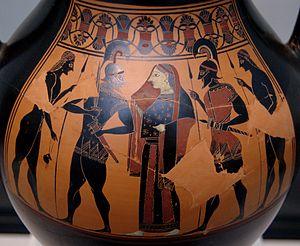
Sparte, ou Lacédémone est, avec Athènes et Thèbes, l'une des plus puissantes cités-États de Grèce antique. C'est aujourd'hui une petite ville de Laconie.
La céramique attique à figures noires désigne une production de céramique d'Athènes et de sa région, entre le début du VIIᵉ siècle et la fin du VIᵉ siècle av. J.-C..